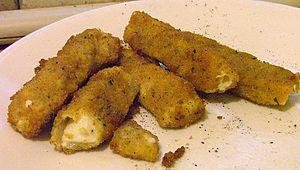
Les mozzarella sticks sont des apéritifs ou hors-d'œuvre faits de fromage pané. Ils sont typiquement servis avec une sauce ketchup, marinara ou barbecue.